45th News and Documentary Emmy Awards

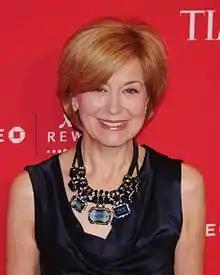
Jane Pauley, Lifetime Achievement Award recipient

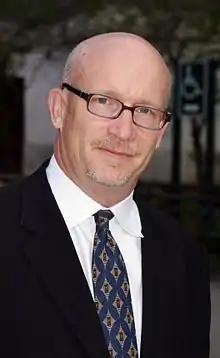
Alex Gibney, Lifetime Achievement Award recipient

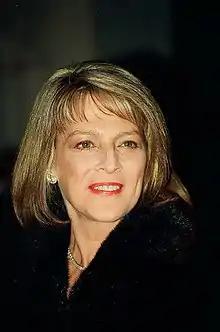
Rita Braver, Golden Circle Inductee

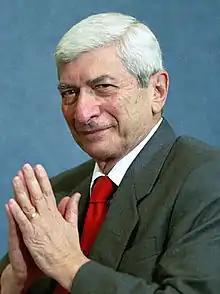
Marvin Kalb, Golden Circle Inductee

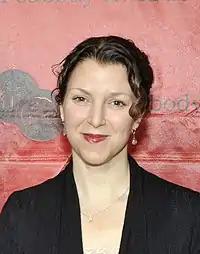
Raney Aronson-Rath, Silver Circle Inductee

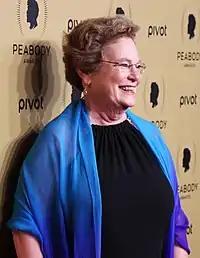
Abby Ginzberg, Silver Circle Inductee

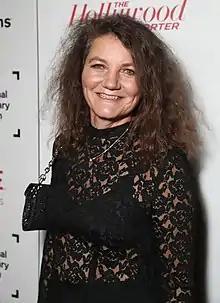
Mette Hoffman Meyer, Silver Circle Inductee

The nominees were announced on July 25, 2023. The winners were announced on September 25 and 26, 2024.